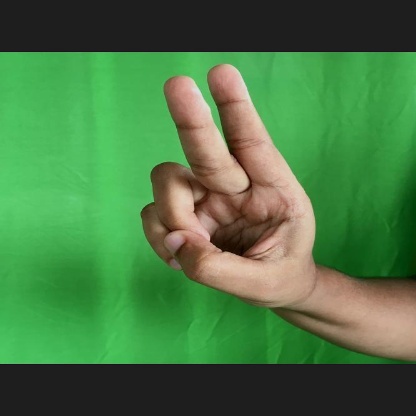
Mudra: Katrimukha